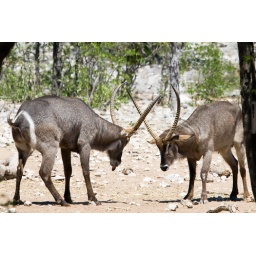
Two male waterboks fighting near the Ongava Tented Camp water hole.2009110908_55_48400D1715